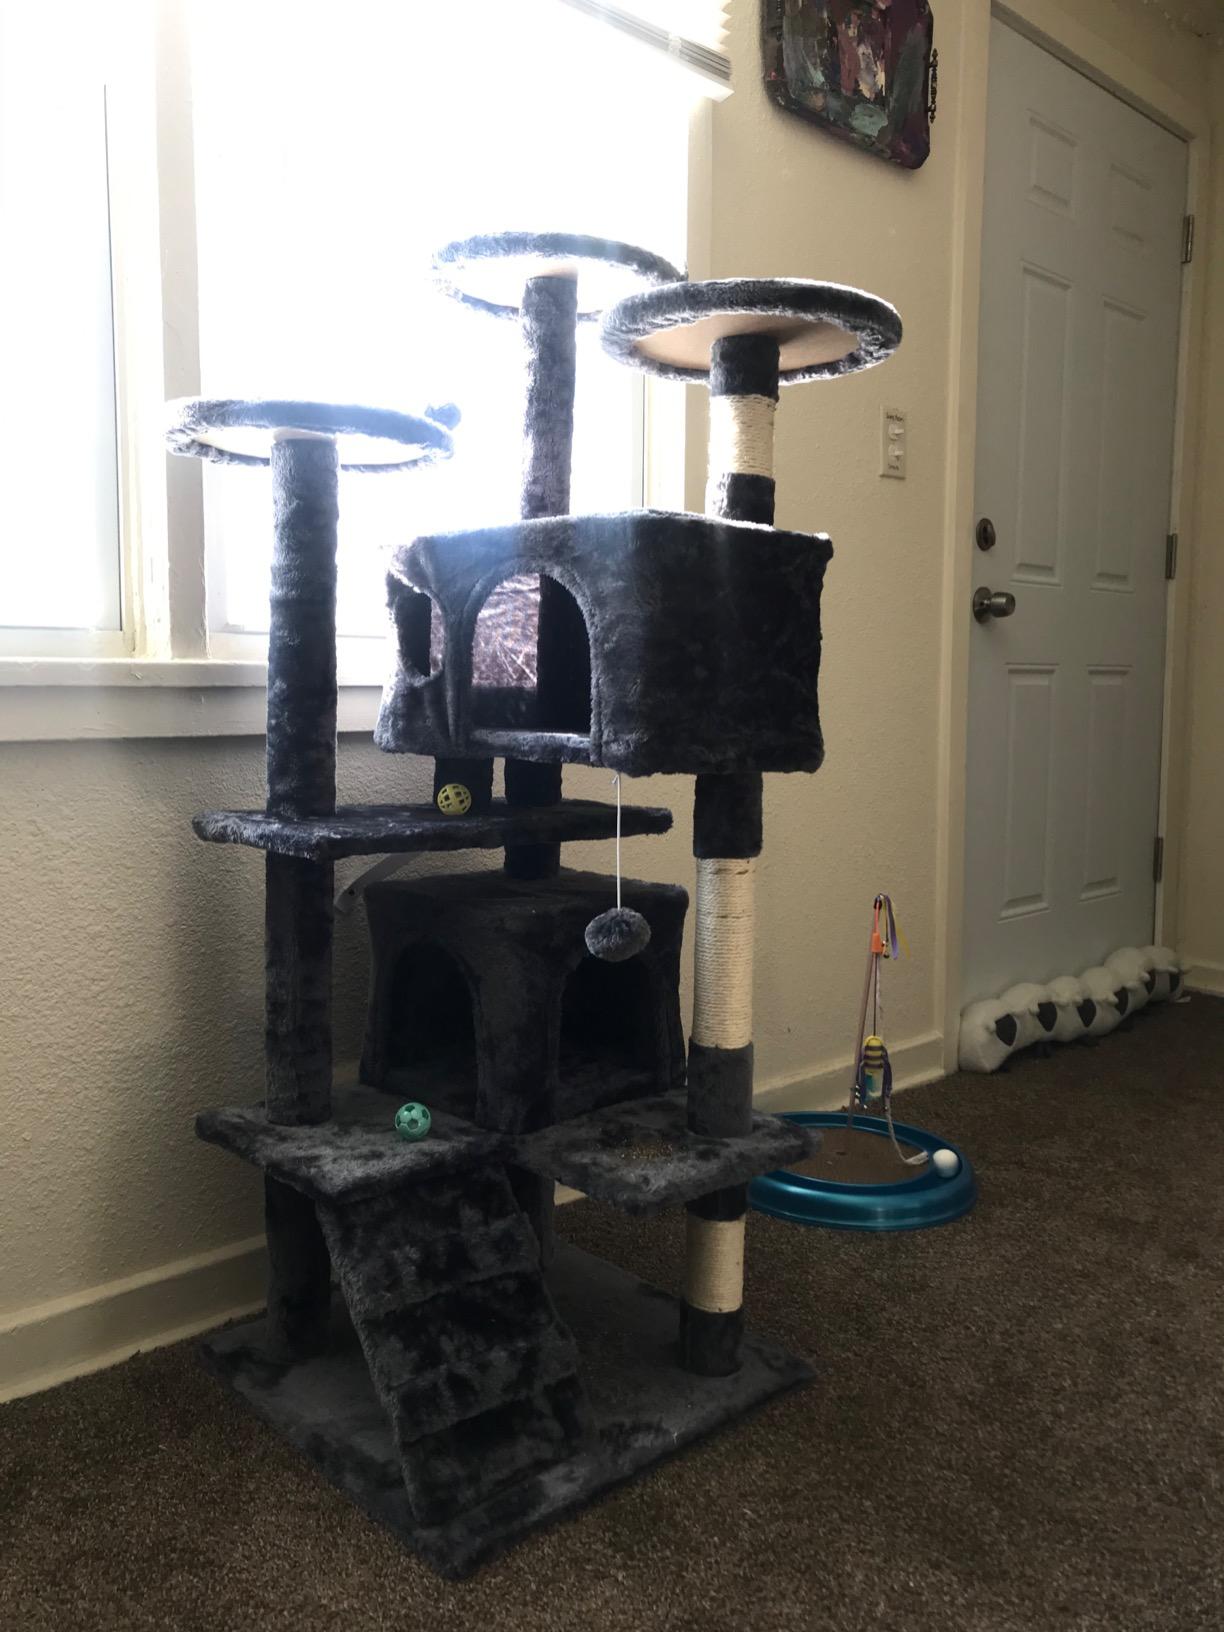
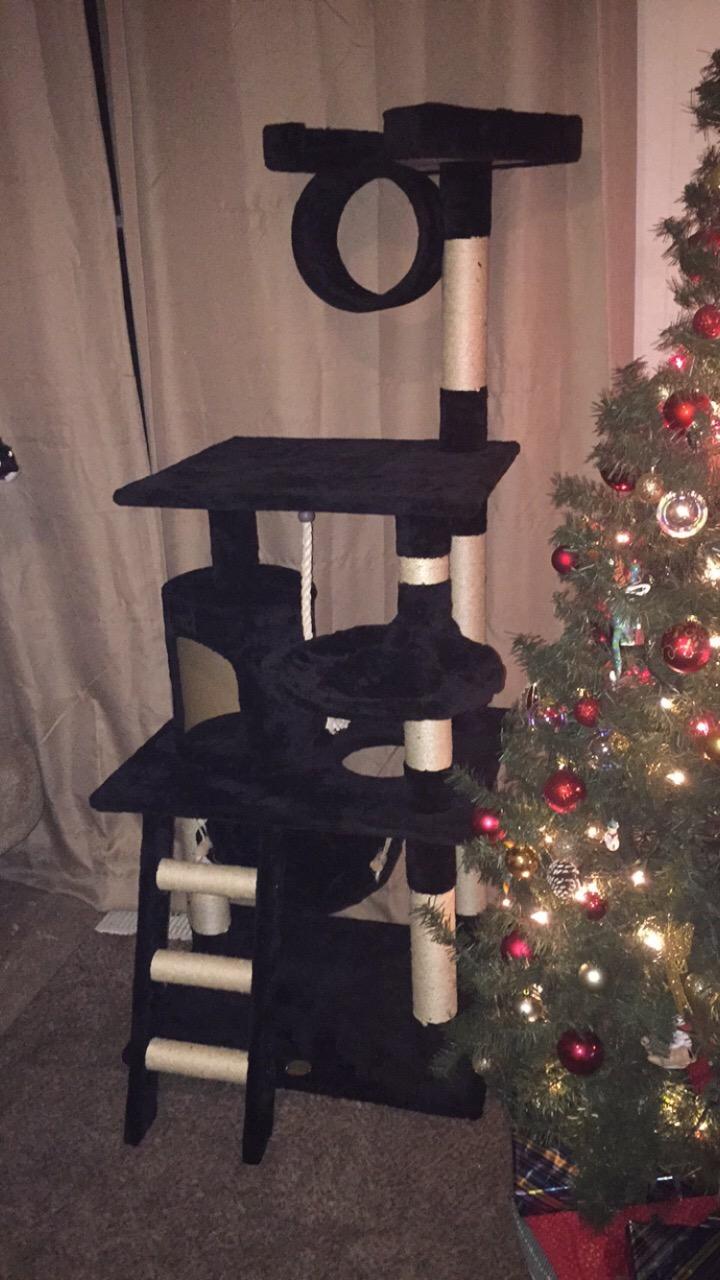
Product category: items_cat tree
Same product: no